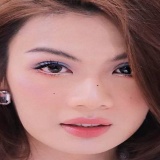
ca sĩ Luna Đào